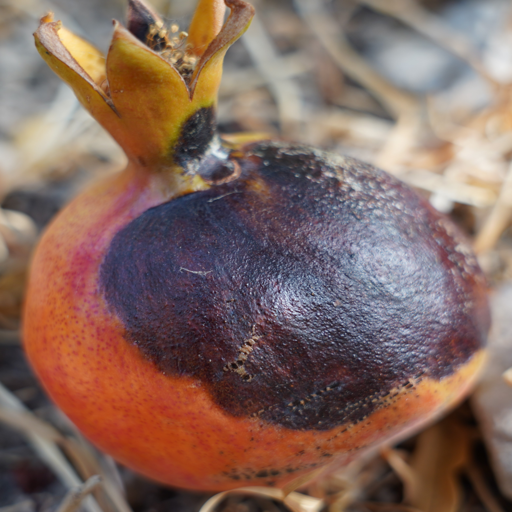
Label: Colletotrichum spp